Albert Bond Lambert

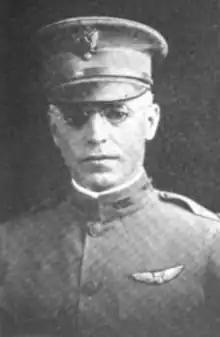

Albert Bond Lambert (December 6, 1875 – November 12, 1946) was an American businessman. He was the president of Lambert Pharmacal Company, marketer of Listerine, for over 25 years. He was also a keen amateur golfer and prominent St. Louis aviator and benefactor of aviation.